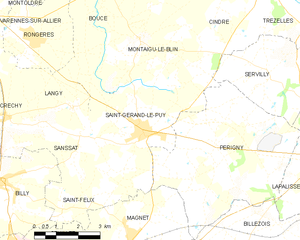
Carte des communes françaises: Saint-Gérand-le-Puy